Prime (film)

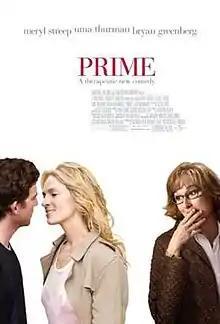
Theatrical release poster

Prime is a 2005 American romantic comedy-drama film starring Uma Thurman, Meryl Streep, and Bryan Greenberg. It was written and directed by Ben Younger. The film grossed $67,937,503 worldwide.